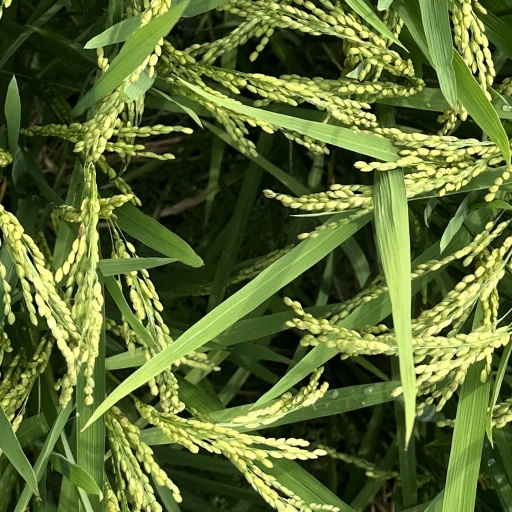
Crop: rice